Jayasimha (1955 film)

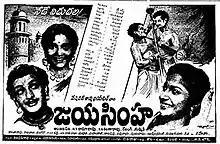
Theatrical release poster

Jayasimha is a 1955 Indian Telugu-language swashbuckler film directed by D. Yoganand and written by Samudrala Jr. It was produced by N. T. Rama Rao and his brother N. Trivikrama Rao for their production company National Art Theatre. The film features Rama Rao playing the eponymous protagonist along with Anjali Devi and Waheeda Rehman (making her debut as an actress in Indian cinema) in the lead roles, supported by an ensemble cast of S. V. Ranga Rao, Kantha Rao, Gummadi, Relangi and Rajanala Kaleswara Rao.